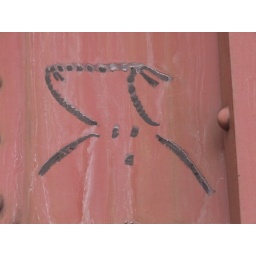
cat in the hat